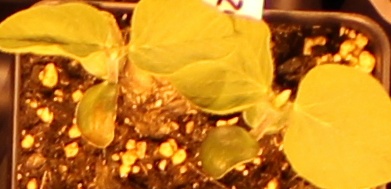
Label: Soybean